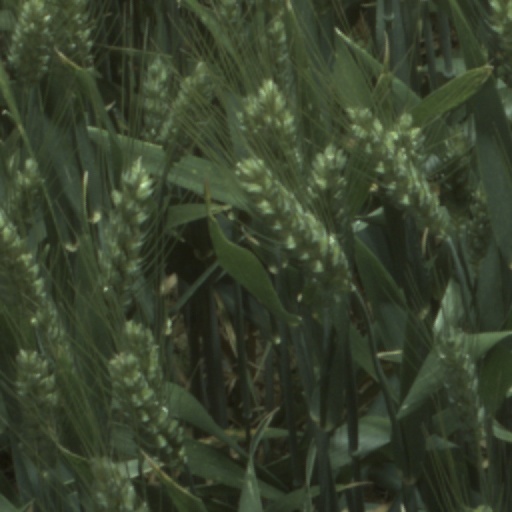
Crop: wheat